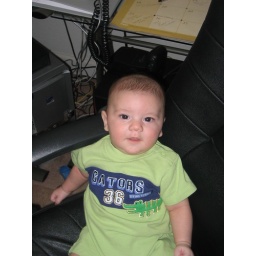
Sitting in daddy's computer chair